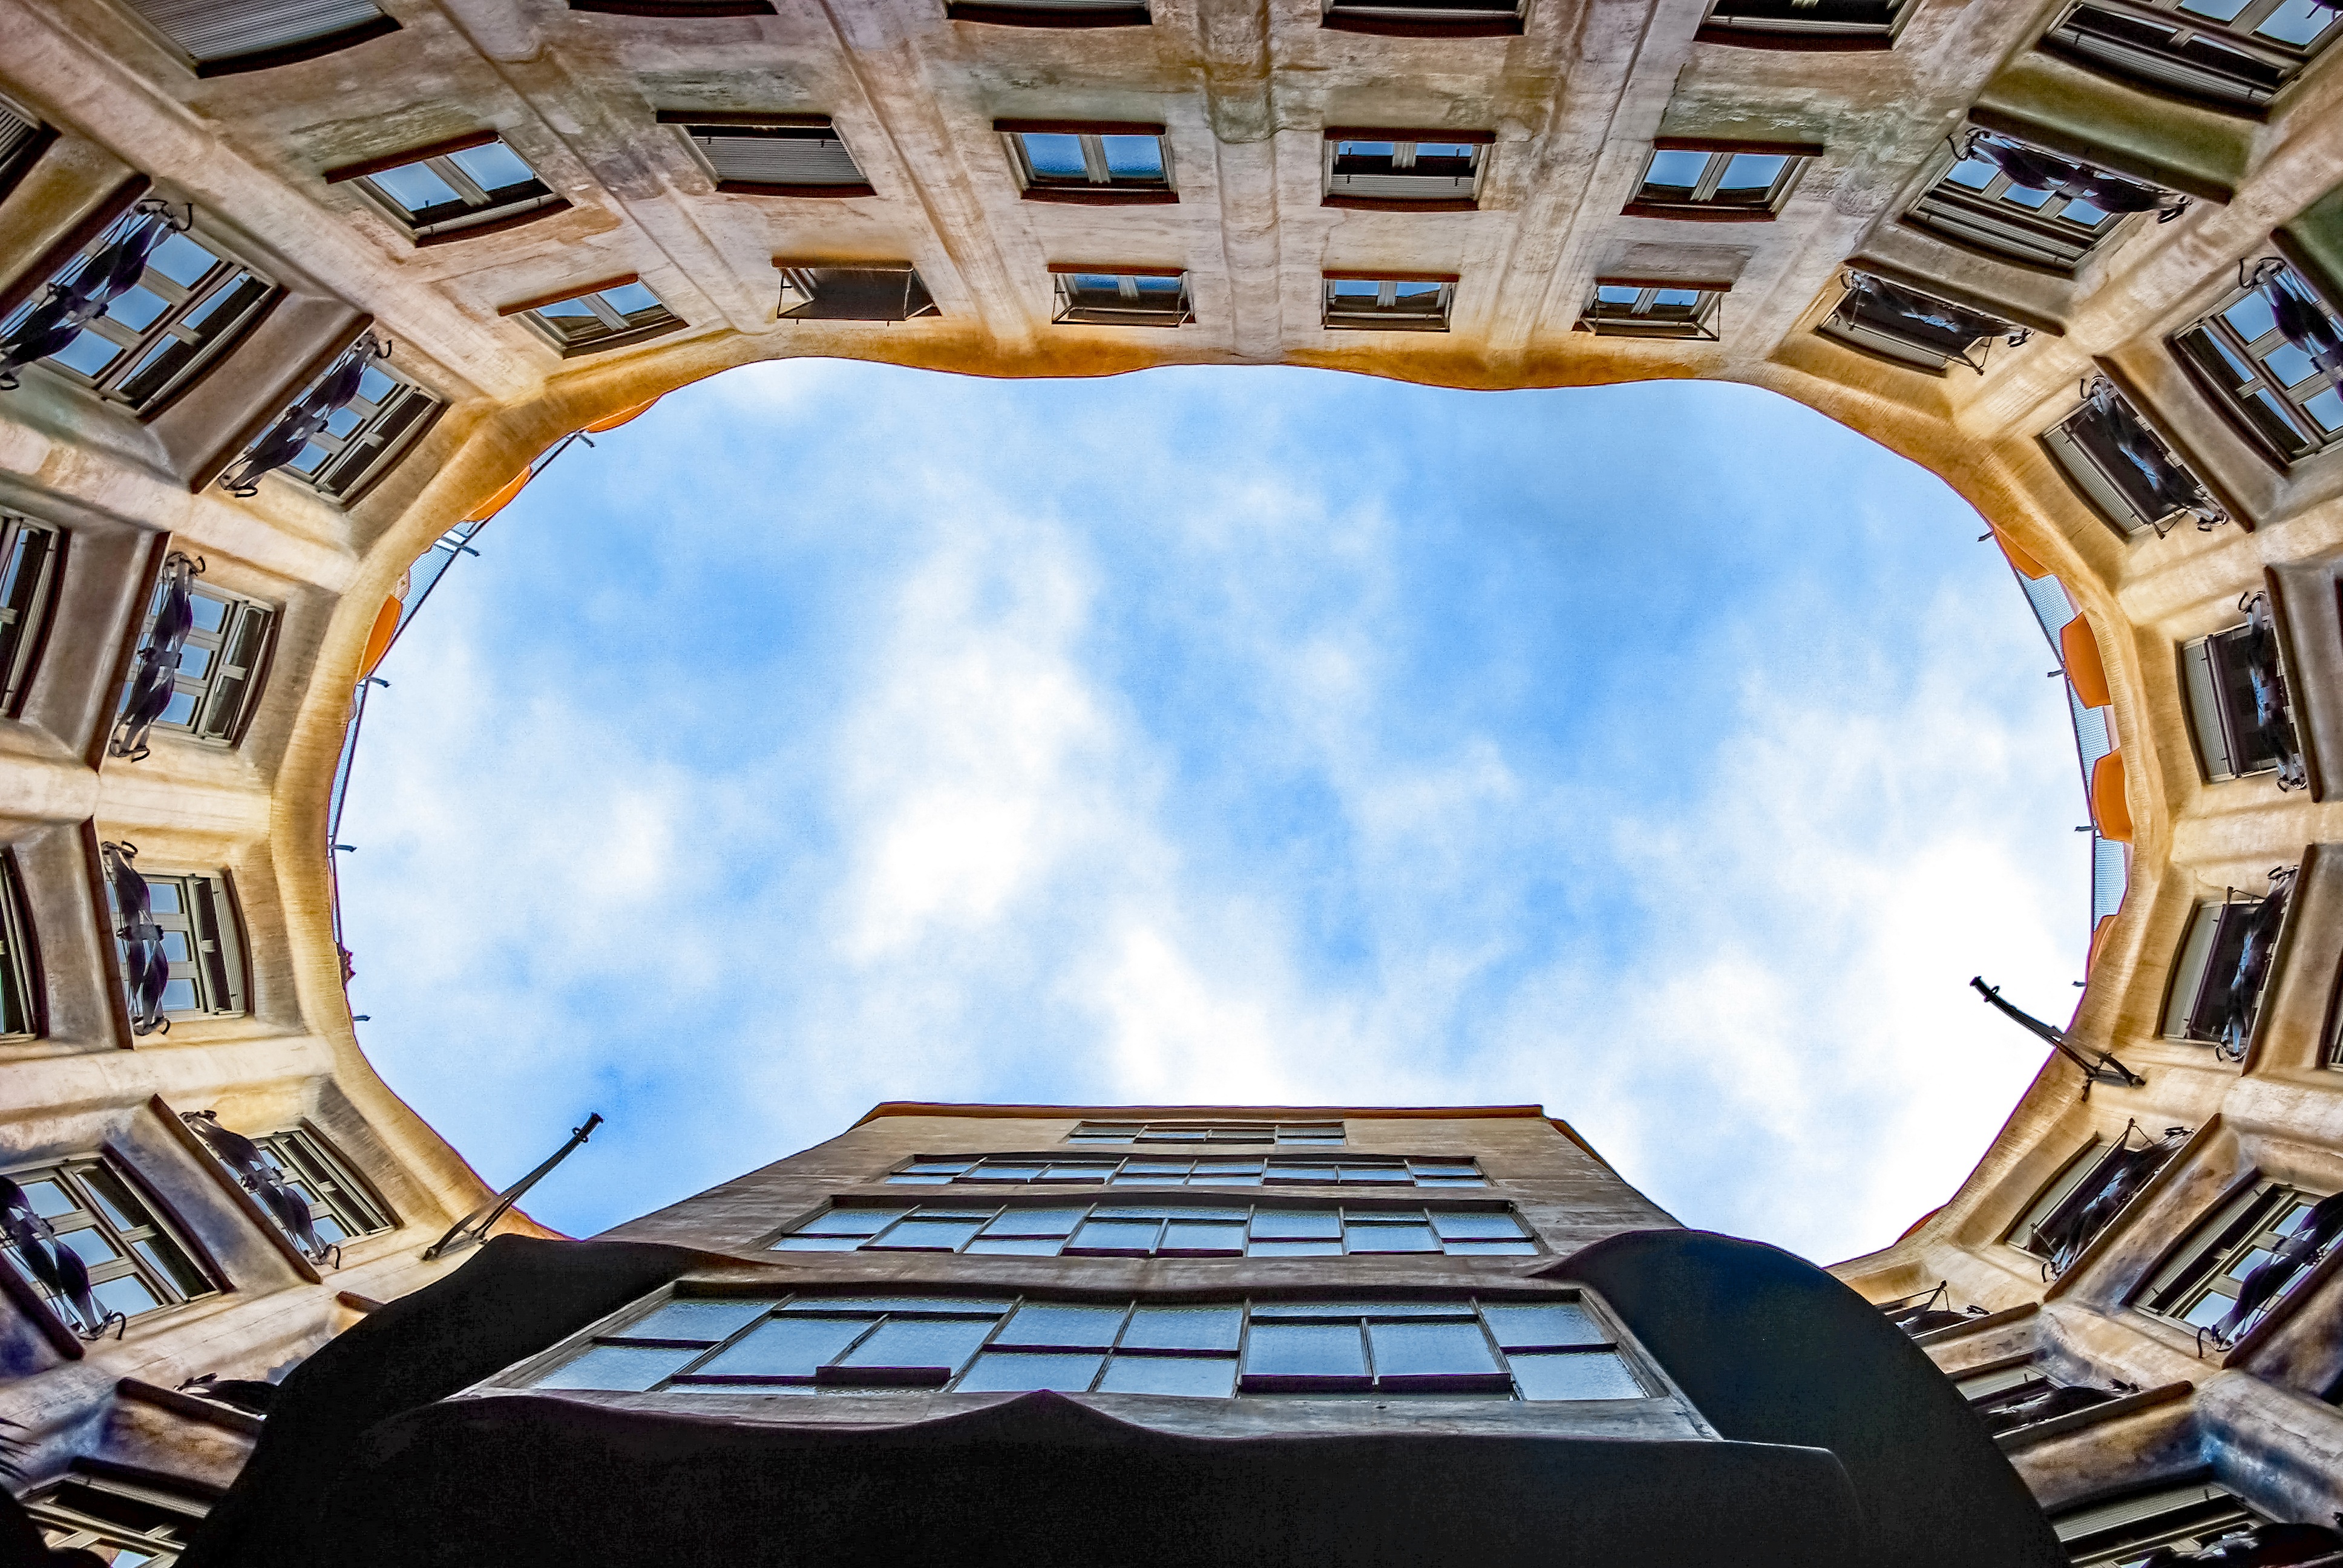
architecture, mansion, window, building, arch, facade, blue, barcelona, spain, gaudi, estate